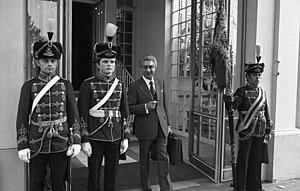
Gerhard Jahn, né le 10 septembre 1927 à Cassel et décédé le 20 octobre 1998 à Marbourg, était un homme politique allemand membre du Parti social-démocrate d'Allemagne.